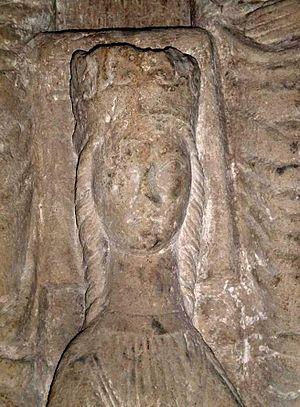
Les épouses des rois de Danemark ont toutes reçu le titre de reine. Le défunt conjoint de la reine Margrethe II, Henri de Laborde de Montpezat, dans un premier temps prince de Danemark, fut le premier à porter, de 1972 à 2016, le titre officiel de prince consort.
Mathilde ou Mechtilde de Holstein est une princesse danoise morte en 1288. Elle est reine de Danemark de 1250 à 1252, sous le règne de son époux Abel.